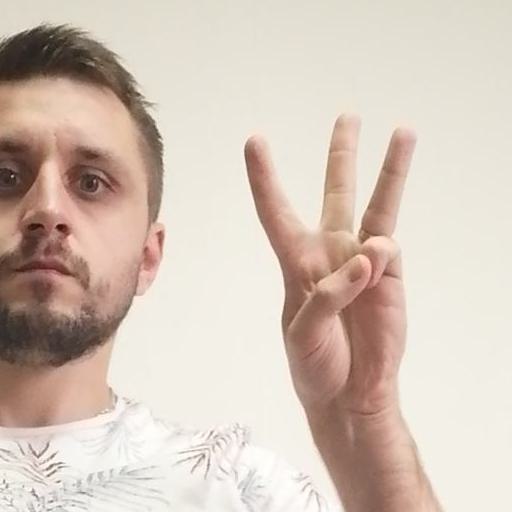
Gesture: three